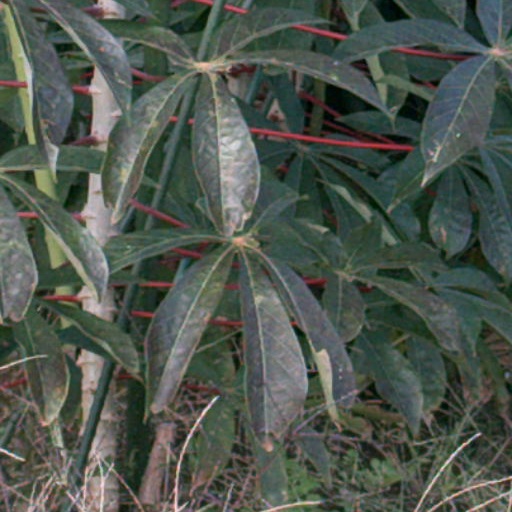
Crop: cassava